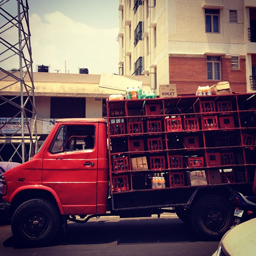
A red truck loaded with plastic boxes sits outside.
A big red truck with some crates in the back truck.
A red delivery truck driving past a tall building.
A truck is carrying crates and boxes.
There is a truck carrying items on it.